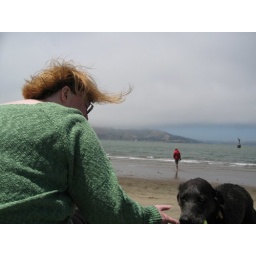
Joy and I sat on the beach for a while, watching some local dogs frolic in the waves.